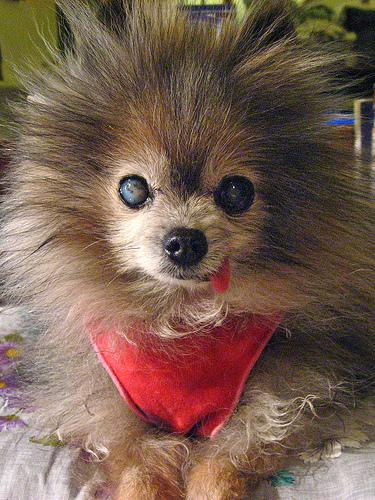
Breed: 1936-n000005-Pomeranian